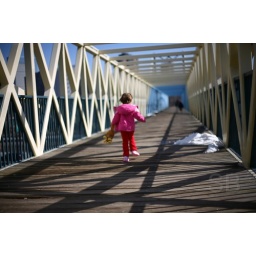
Can't beat a happy kid skipping along, swinging her swimming puppy by the ear.